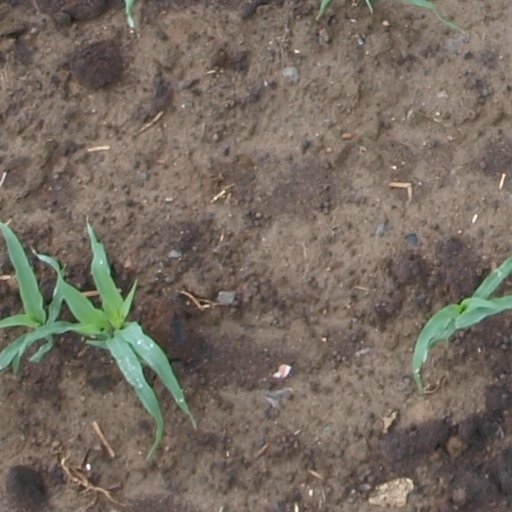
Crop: maize; corn